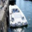
Label: ship